Black Moshannon State Park

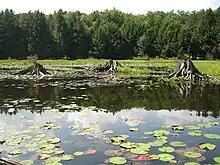
Stumps from the lumber era and lily pads in the bog natural area at Black Moshannon State Park

The bogs at the park contain large amounts of sphagnum moss; this decomposes very slowly, causing layers of dead moss to build up at the bottom of the bog, creating peat. In 1994, of bog at the state park were protected as the "Black Moshannon Bog Natural Area"; this was originally conceived as part of the "State Parks 2000" strategic plan of the DCNR, and fourteen years later the total area of bog protected as a Natural Area had increased to .